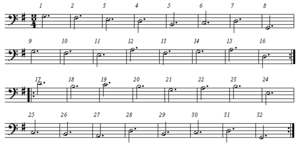
Goldbergvariationerne / Form / De enkelte dele af kompositionen / Variationerne
Fundamentalnoderne
Goldbergvariationerne, BWV 988, er et værk for cembalo skrevet af Johann Sebastian Bach, som gav værket titlen „Aria mit verschiedenen Veraenderungen vors Clavicimbal mit 2 Manualen“. Værket består af 30 variationer over den aria, som indleder og afslutter det.